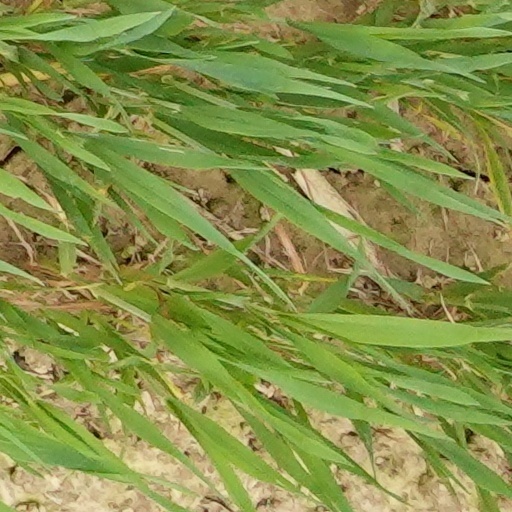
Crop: wheat